Keith Miller with the Australian cricket team in England in 1948

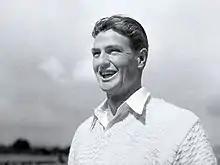
Miller in June 1945

Keith Miller was a member of Donald Bradman's famous Australian cricket team, which toured England in 1948 and went undefeated in its 34 matches. This unprecedented feat by a Test side touring England earned the Australians the sobriquet "The Invincibles". Miller was an all-rounder: a right-arm opening fast bowler and a right-handed middle-order batsman. With Ray Lindwall, he formed Australia's first-choice opening attack, a combination regarded as one of the best of all time. Miller was also a skillful slip fielder, regarded by his captain as the best in the world.